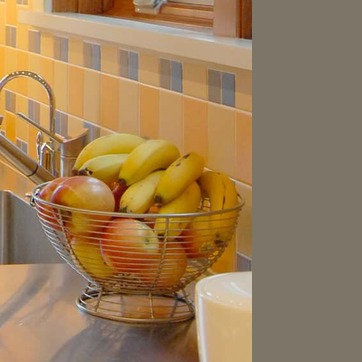
Material: food